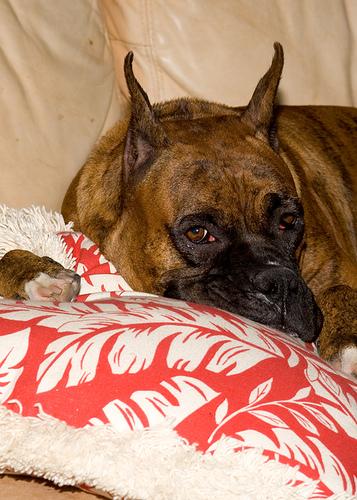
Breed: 225-n000082-boxer